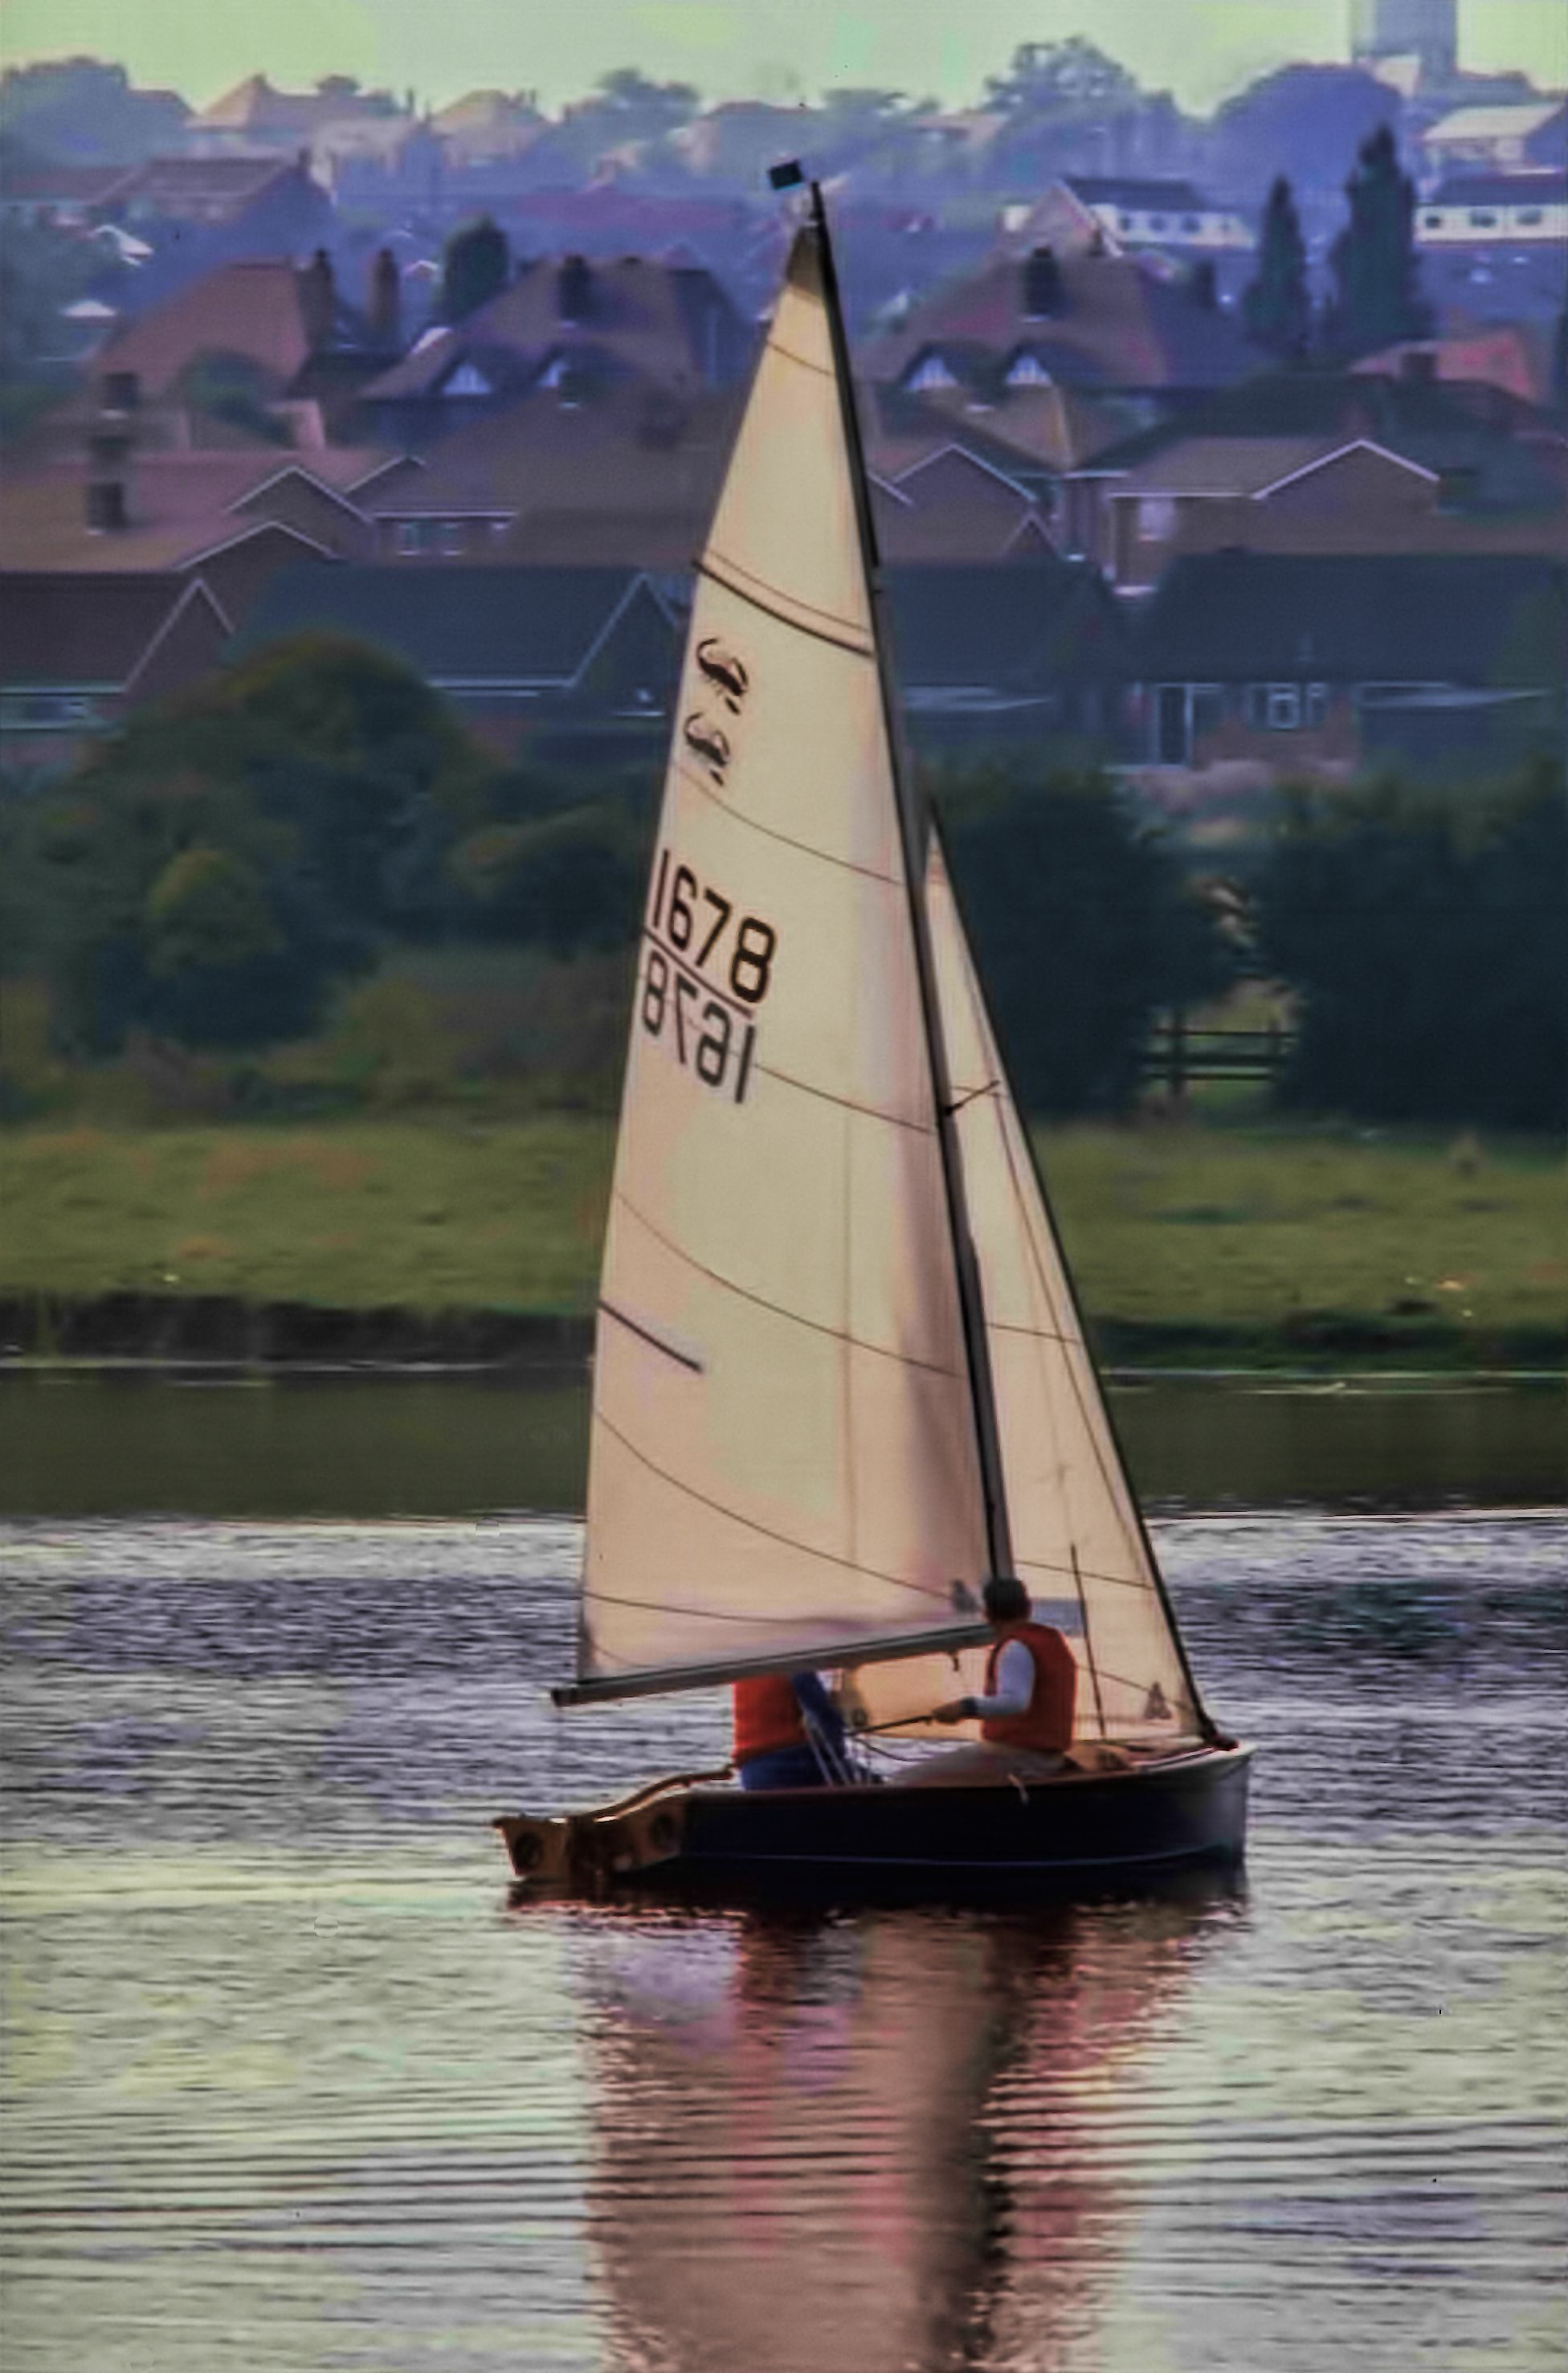
sea, boat, vehicle, mast, sailing, sailboat, lancashire, sports, sail, bury, watercraft, eltonreservoir, sailing ship, dinghy, windsports, dinghy sailing